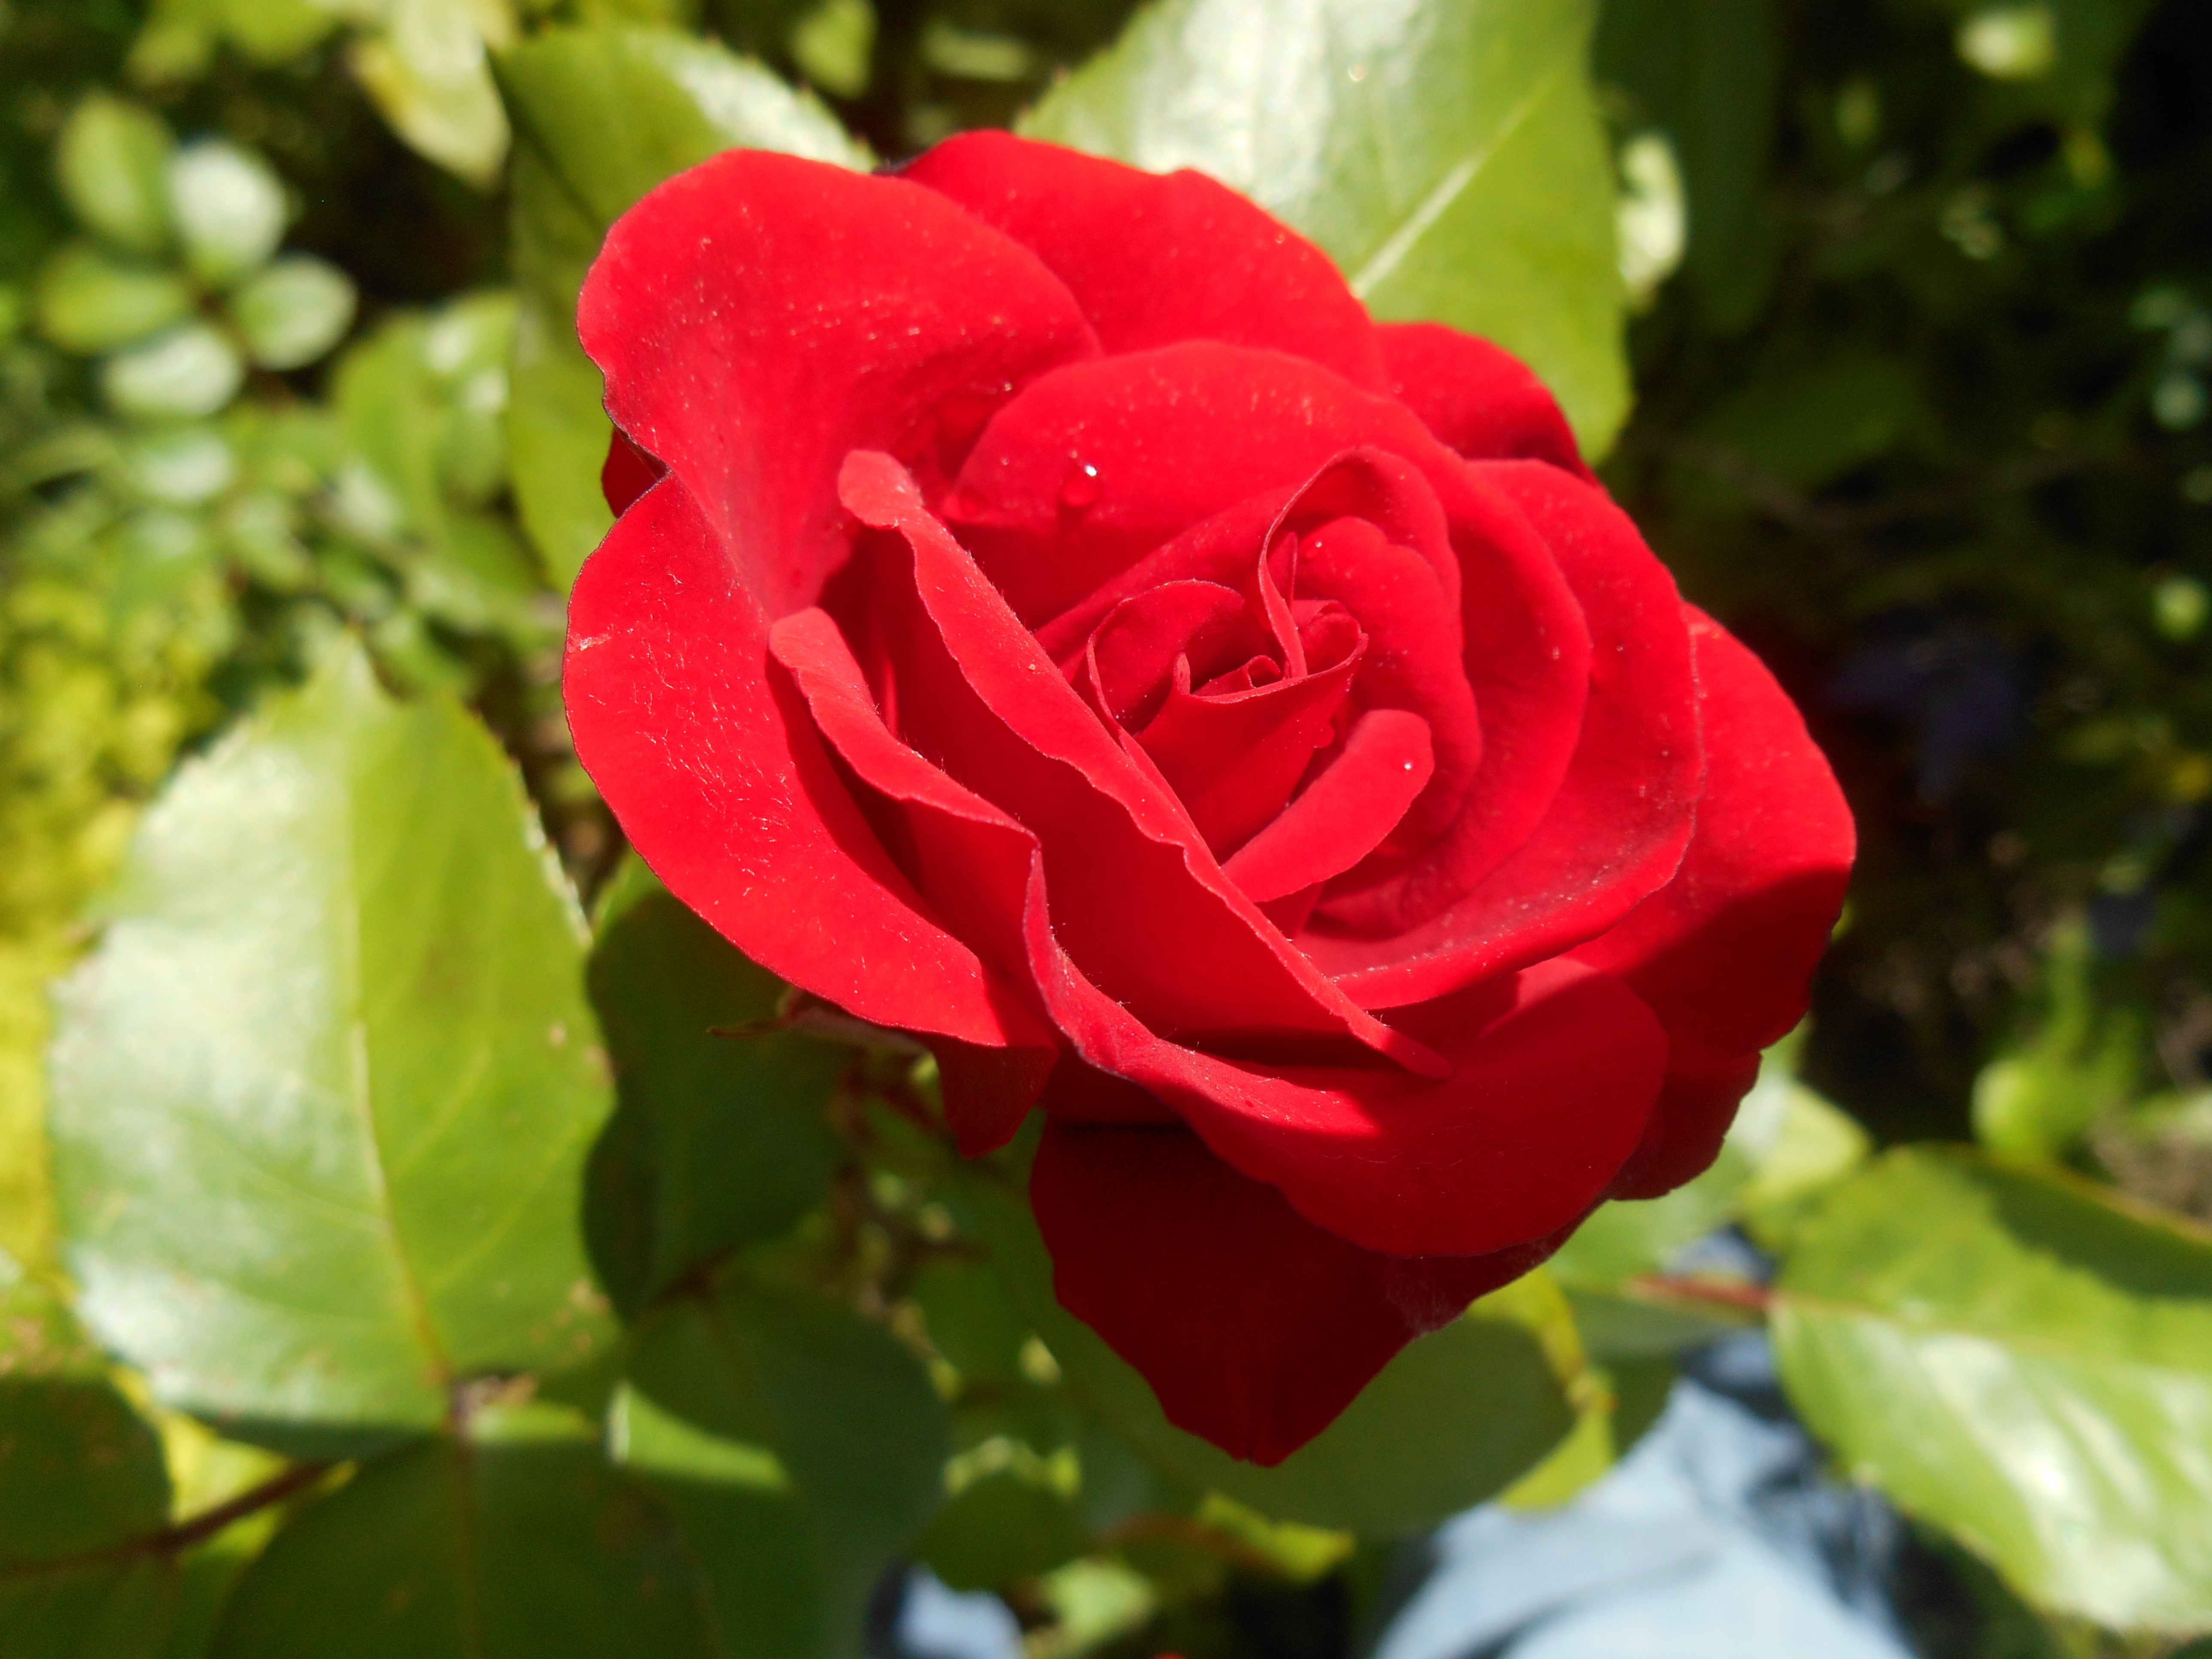
nature, plant, leaf, flower, petal, summer, floral, rose, red, romance, garden, flora, red rose, floribunda, macro photography, flowering plant, garden roses, rose family, land plant, rosa centifolia, rose order